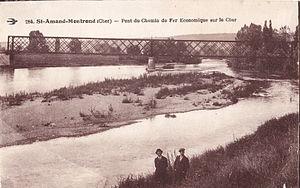
Carte postale ancienne éditée par L'Hirondelle, n°284
Le réseau du Cher est un réseau de chemin de fer à voie métrique, desservant le département du Cher et exploité par la Société générale des chemins de fer économiques. Il formait avec le réseau de l'Allier un réseau appelé Réseau du Centre.